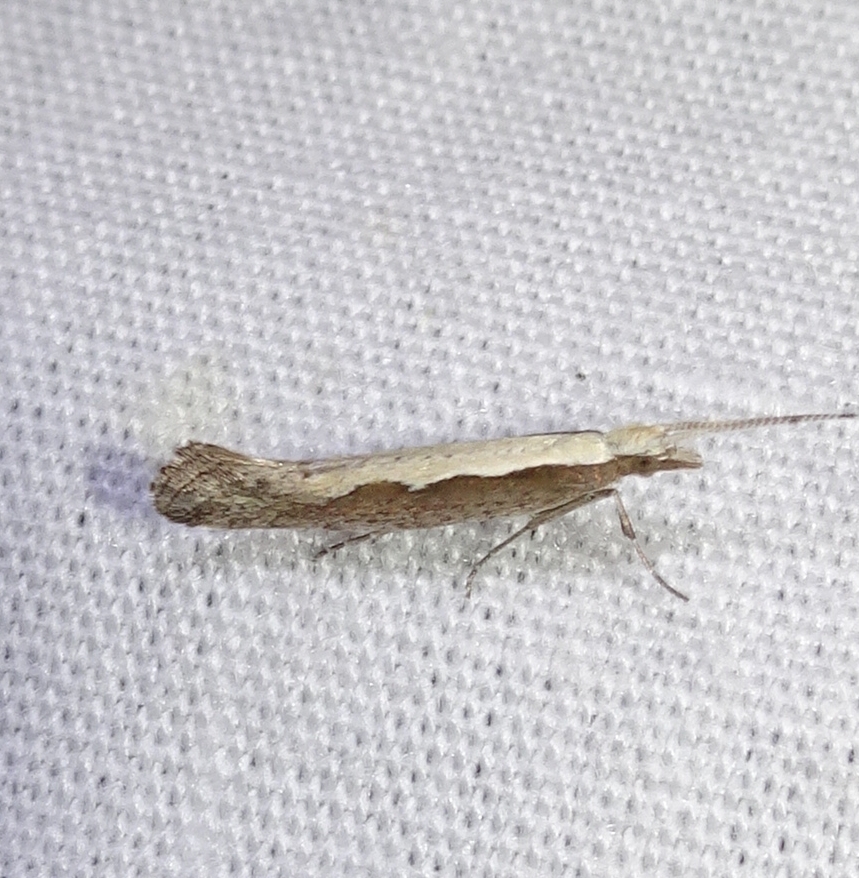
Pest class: diamondback_moth